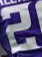
Number: 2